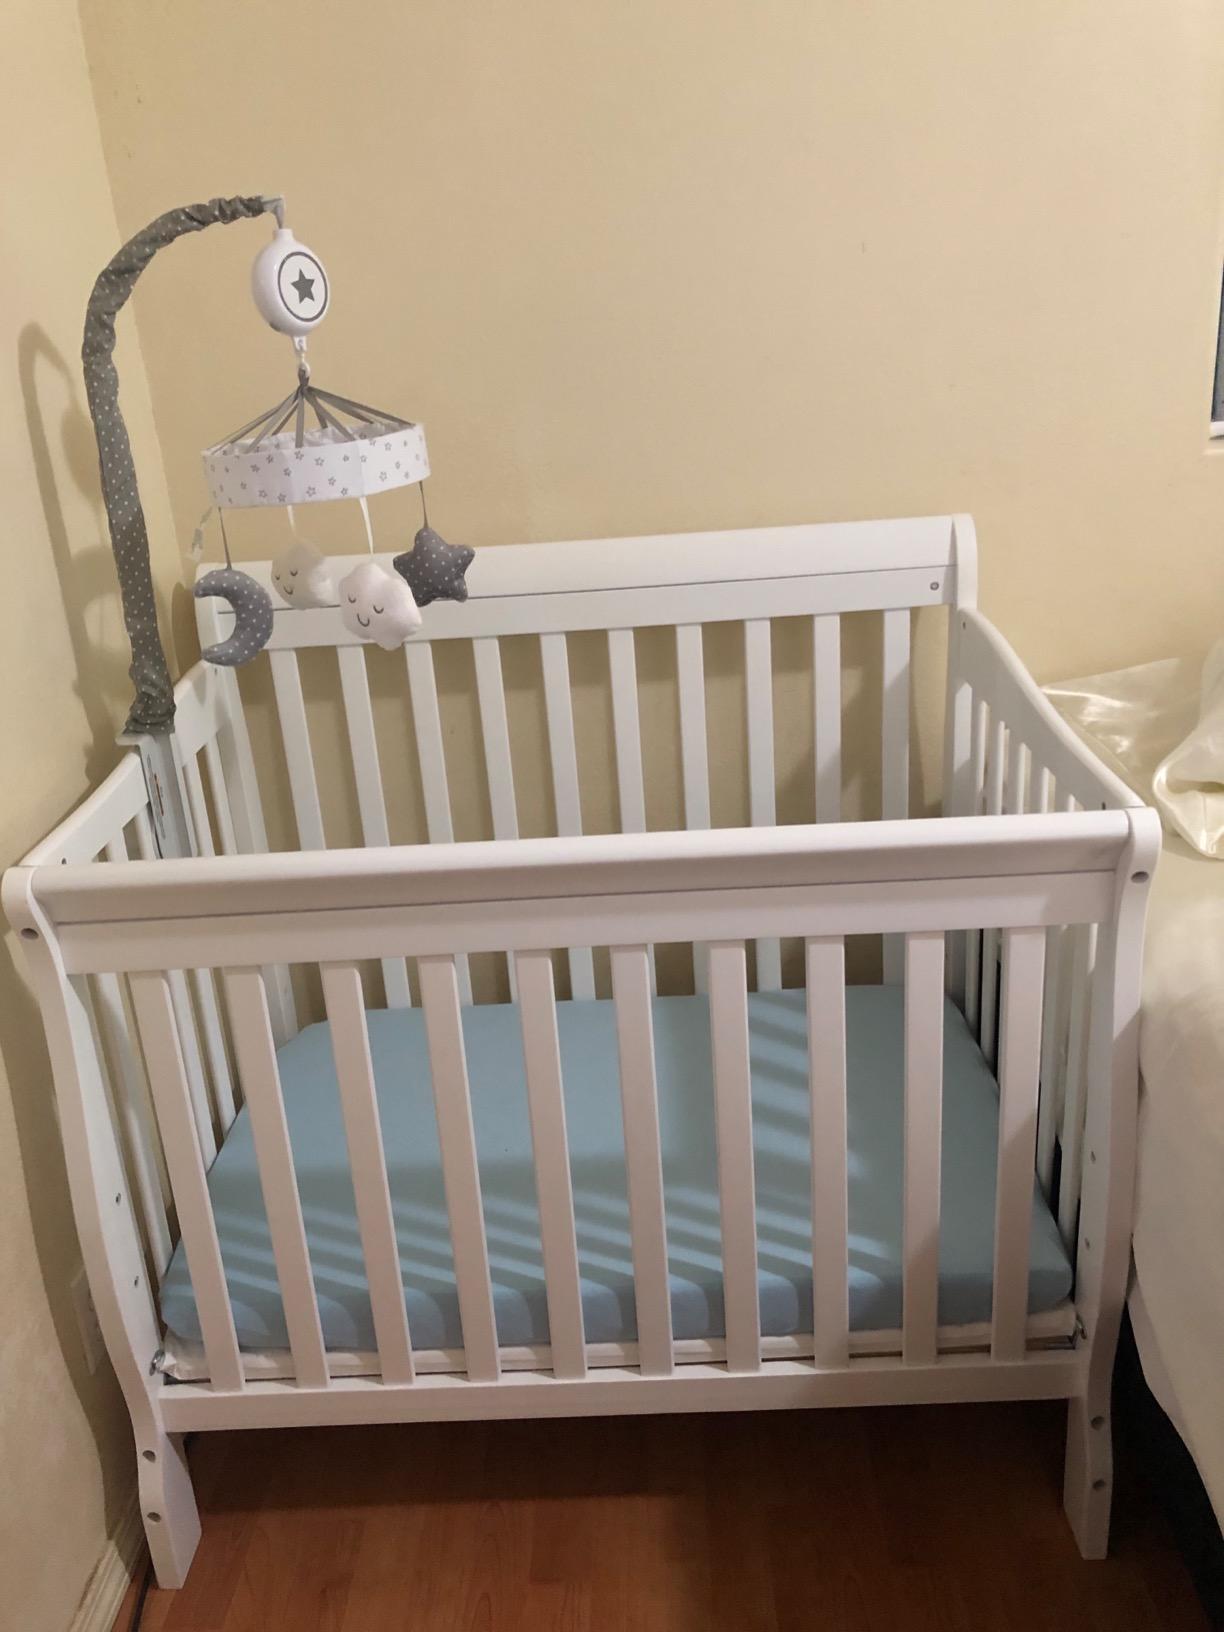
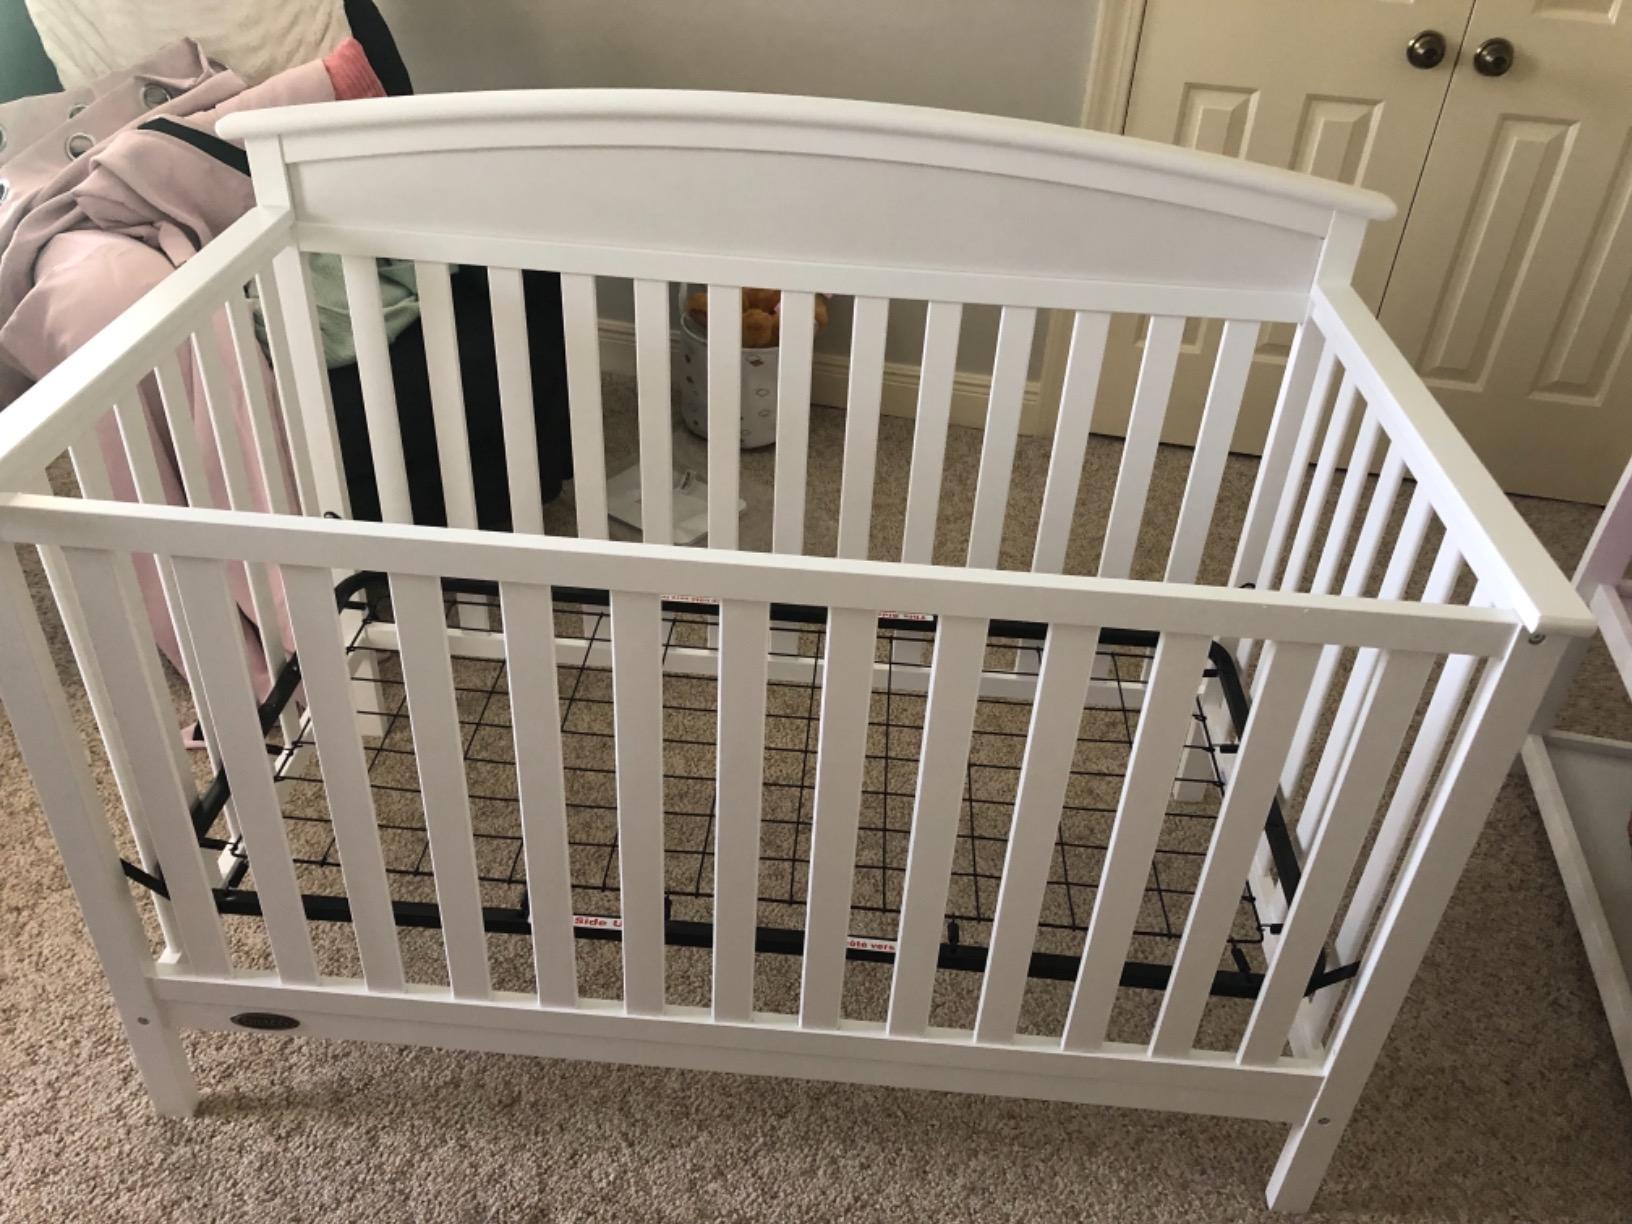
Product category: products_crib
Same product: no